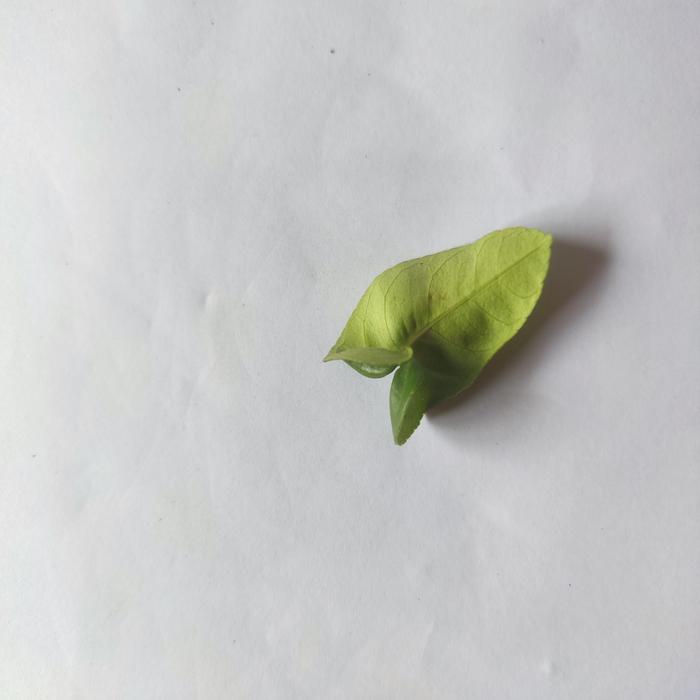
Crop: Lemon
Leaf condition: Leaf_Curl